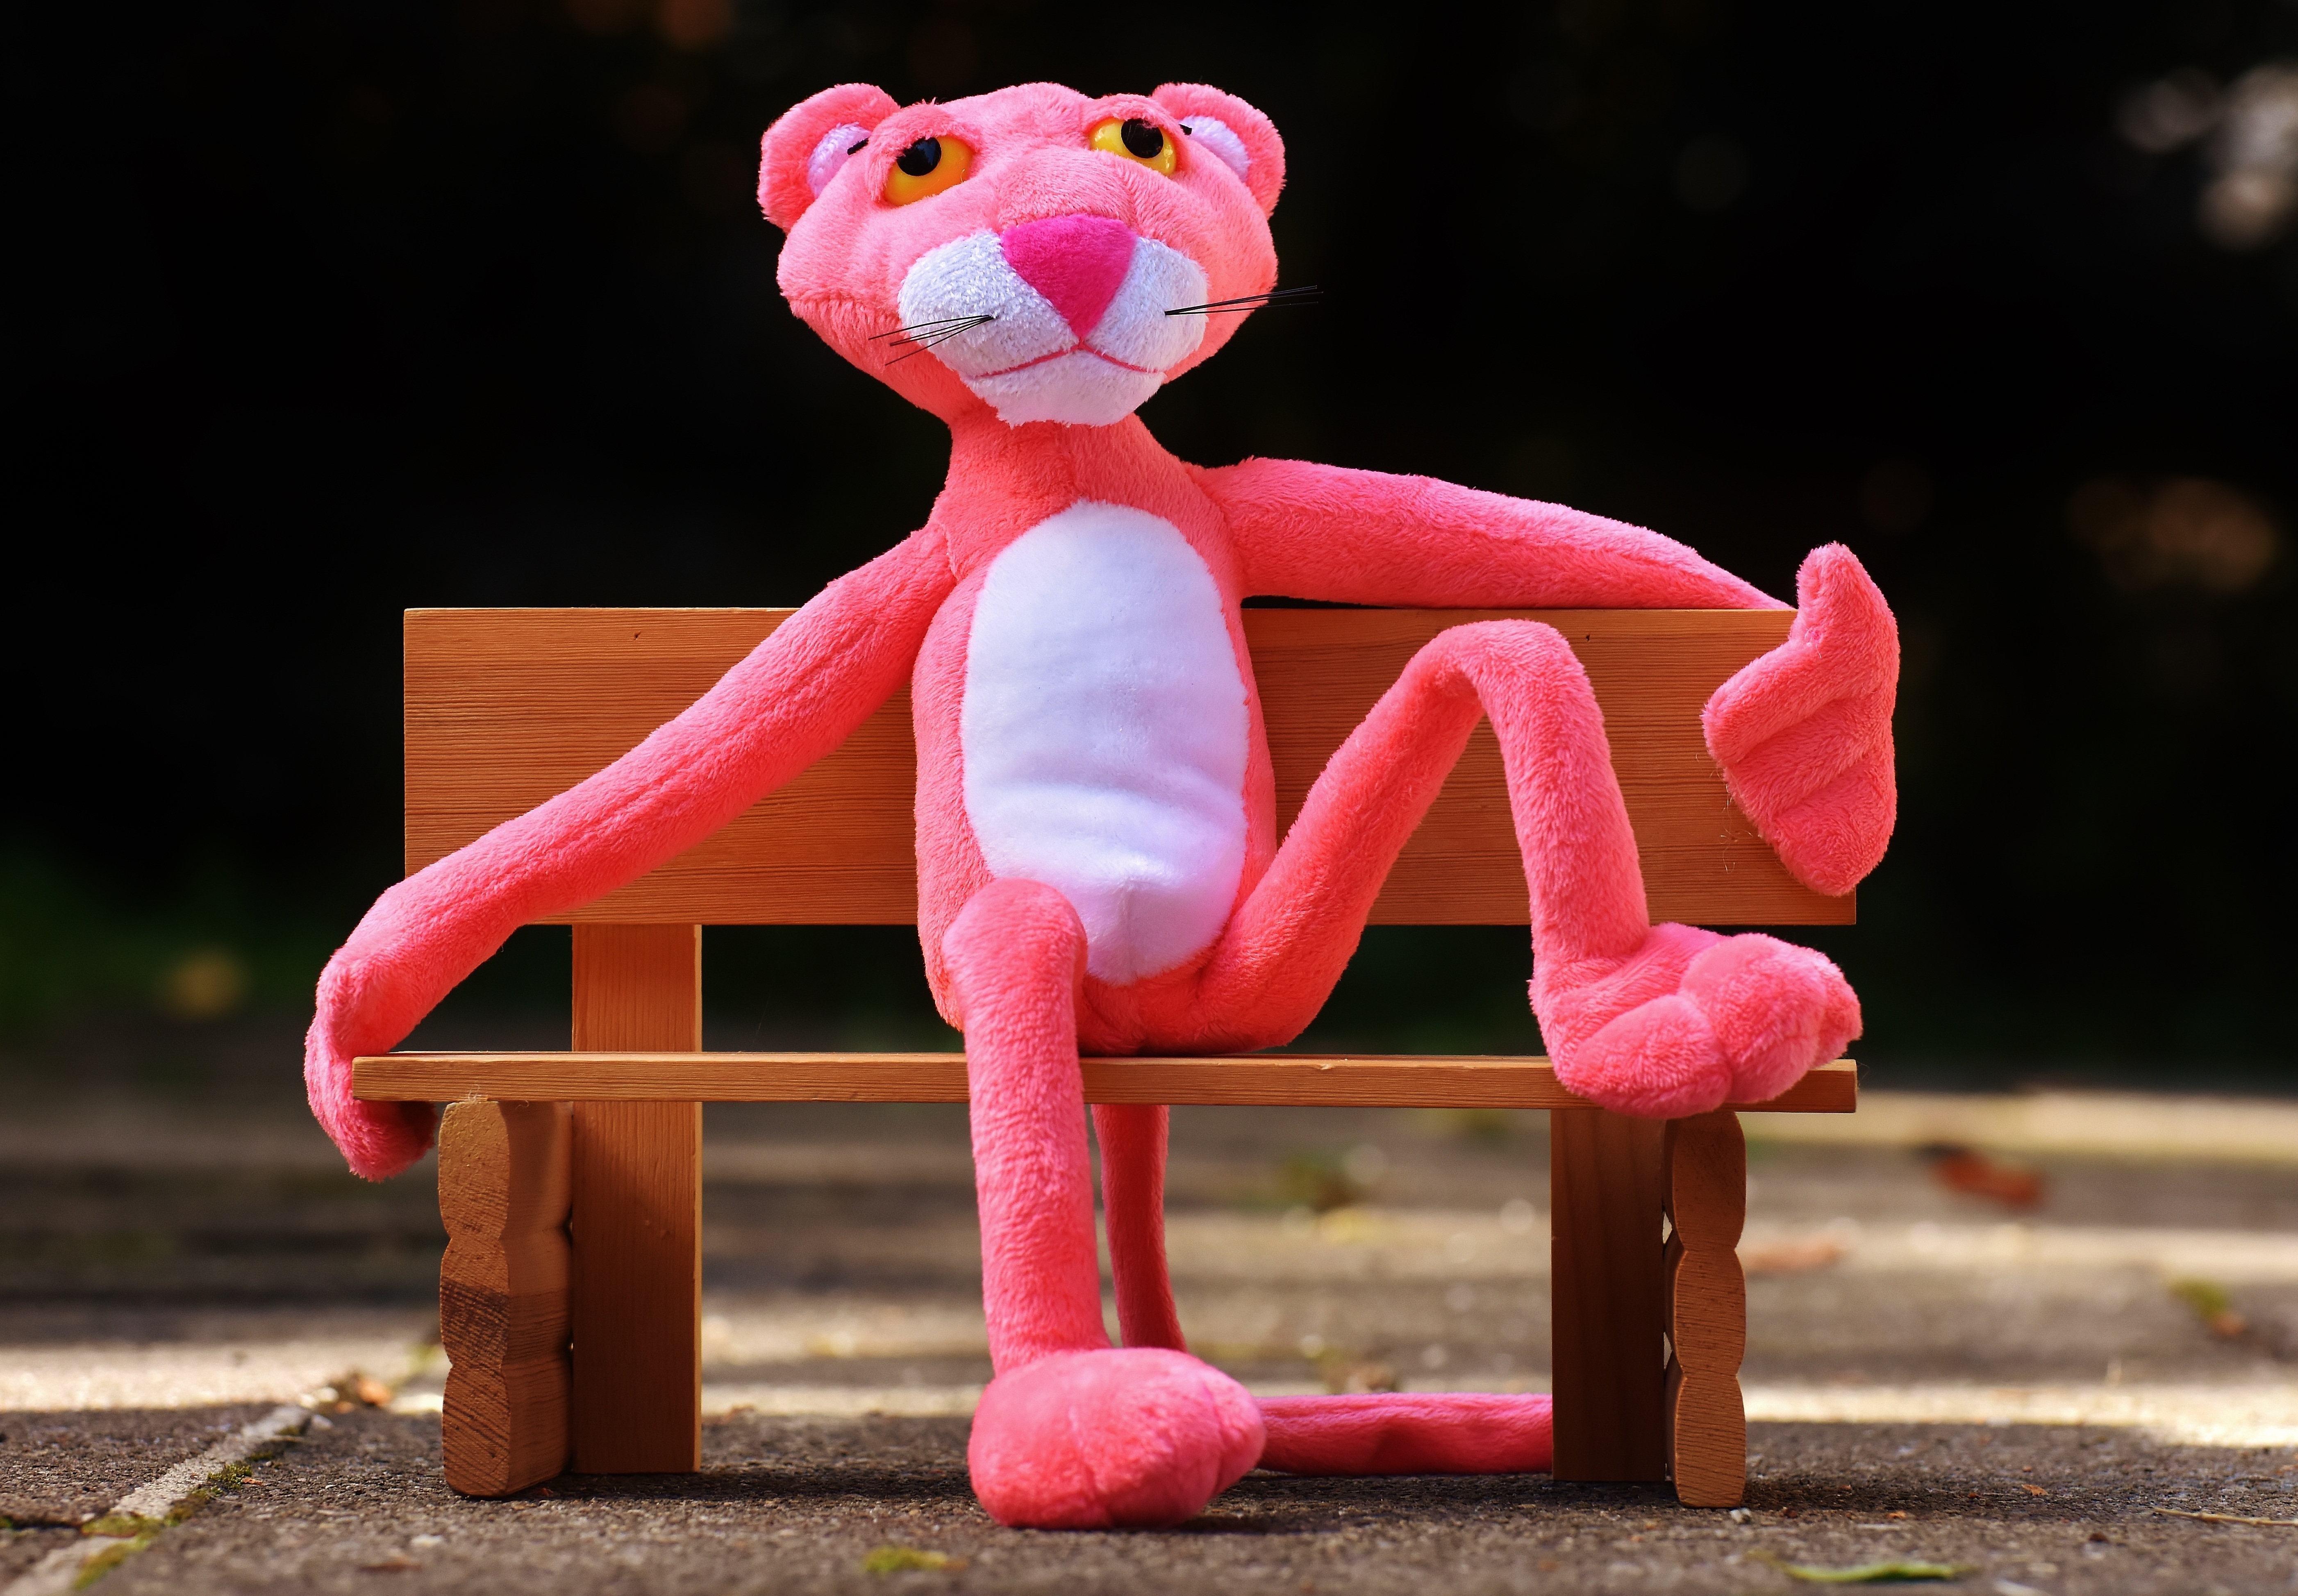
play, animal, red, rest, pink, toy, fig, sit, bank, funny, plush, stuffed animal, pink panther, stuffed toy